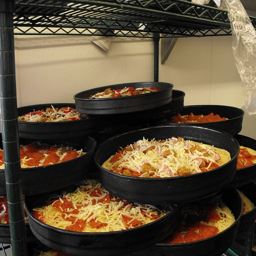
a big pile of pizzas that are in pans
A stack of pizzas waiting to be made.
delicious pizza stacked neatly on top of each other.
a stack of pans filled with pizza sitting on a rack.
stacks of pizzas in pans on a rack waiting to be cooked